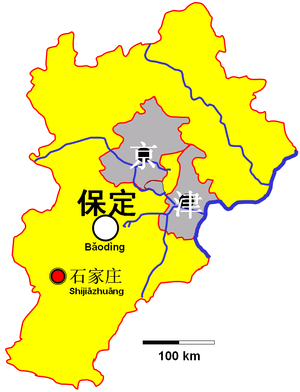
Baoding
Baoding ligger syd for Beijing.
Baoding, tidligere Qingyuan, er en kinesisk by på præfekturniveau i provinsen Hebei. Præfekturet har et areal på 22.159 km², og en befolkning der anslås til 10,7 millioner mennesker.